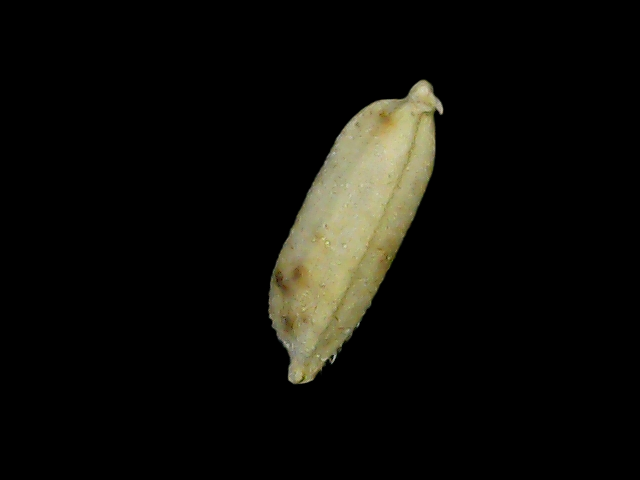
Rice variety: Bd49